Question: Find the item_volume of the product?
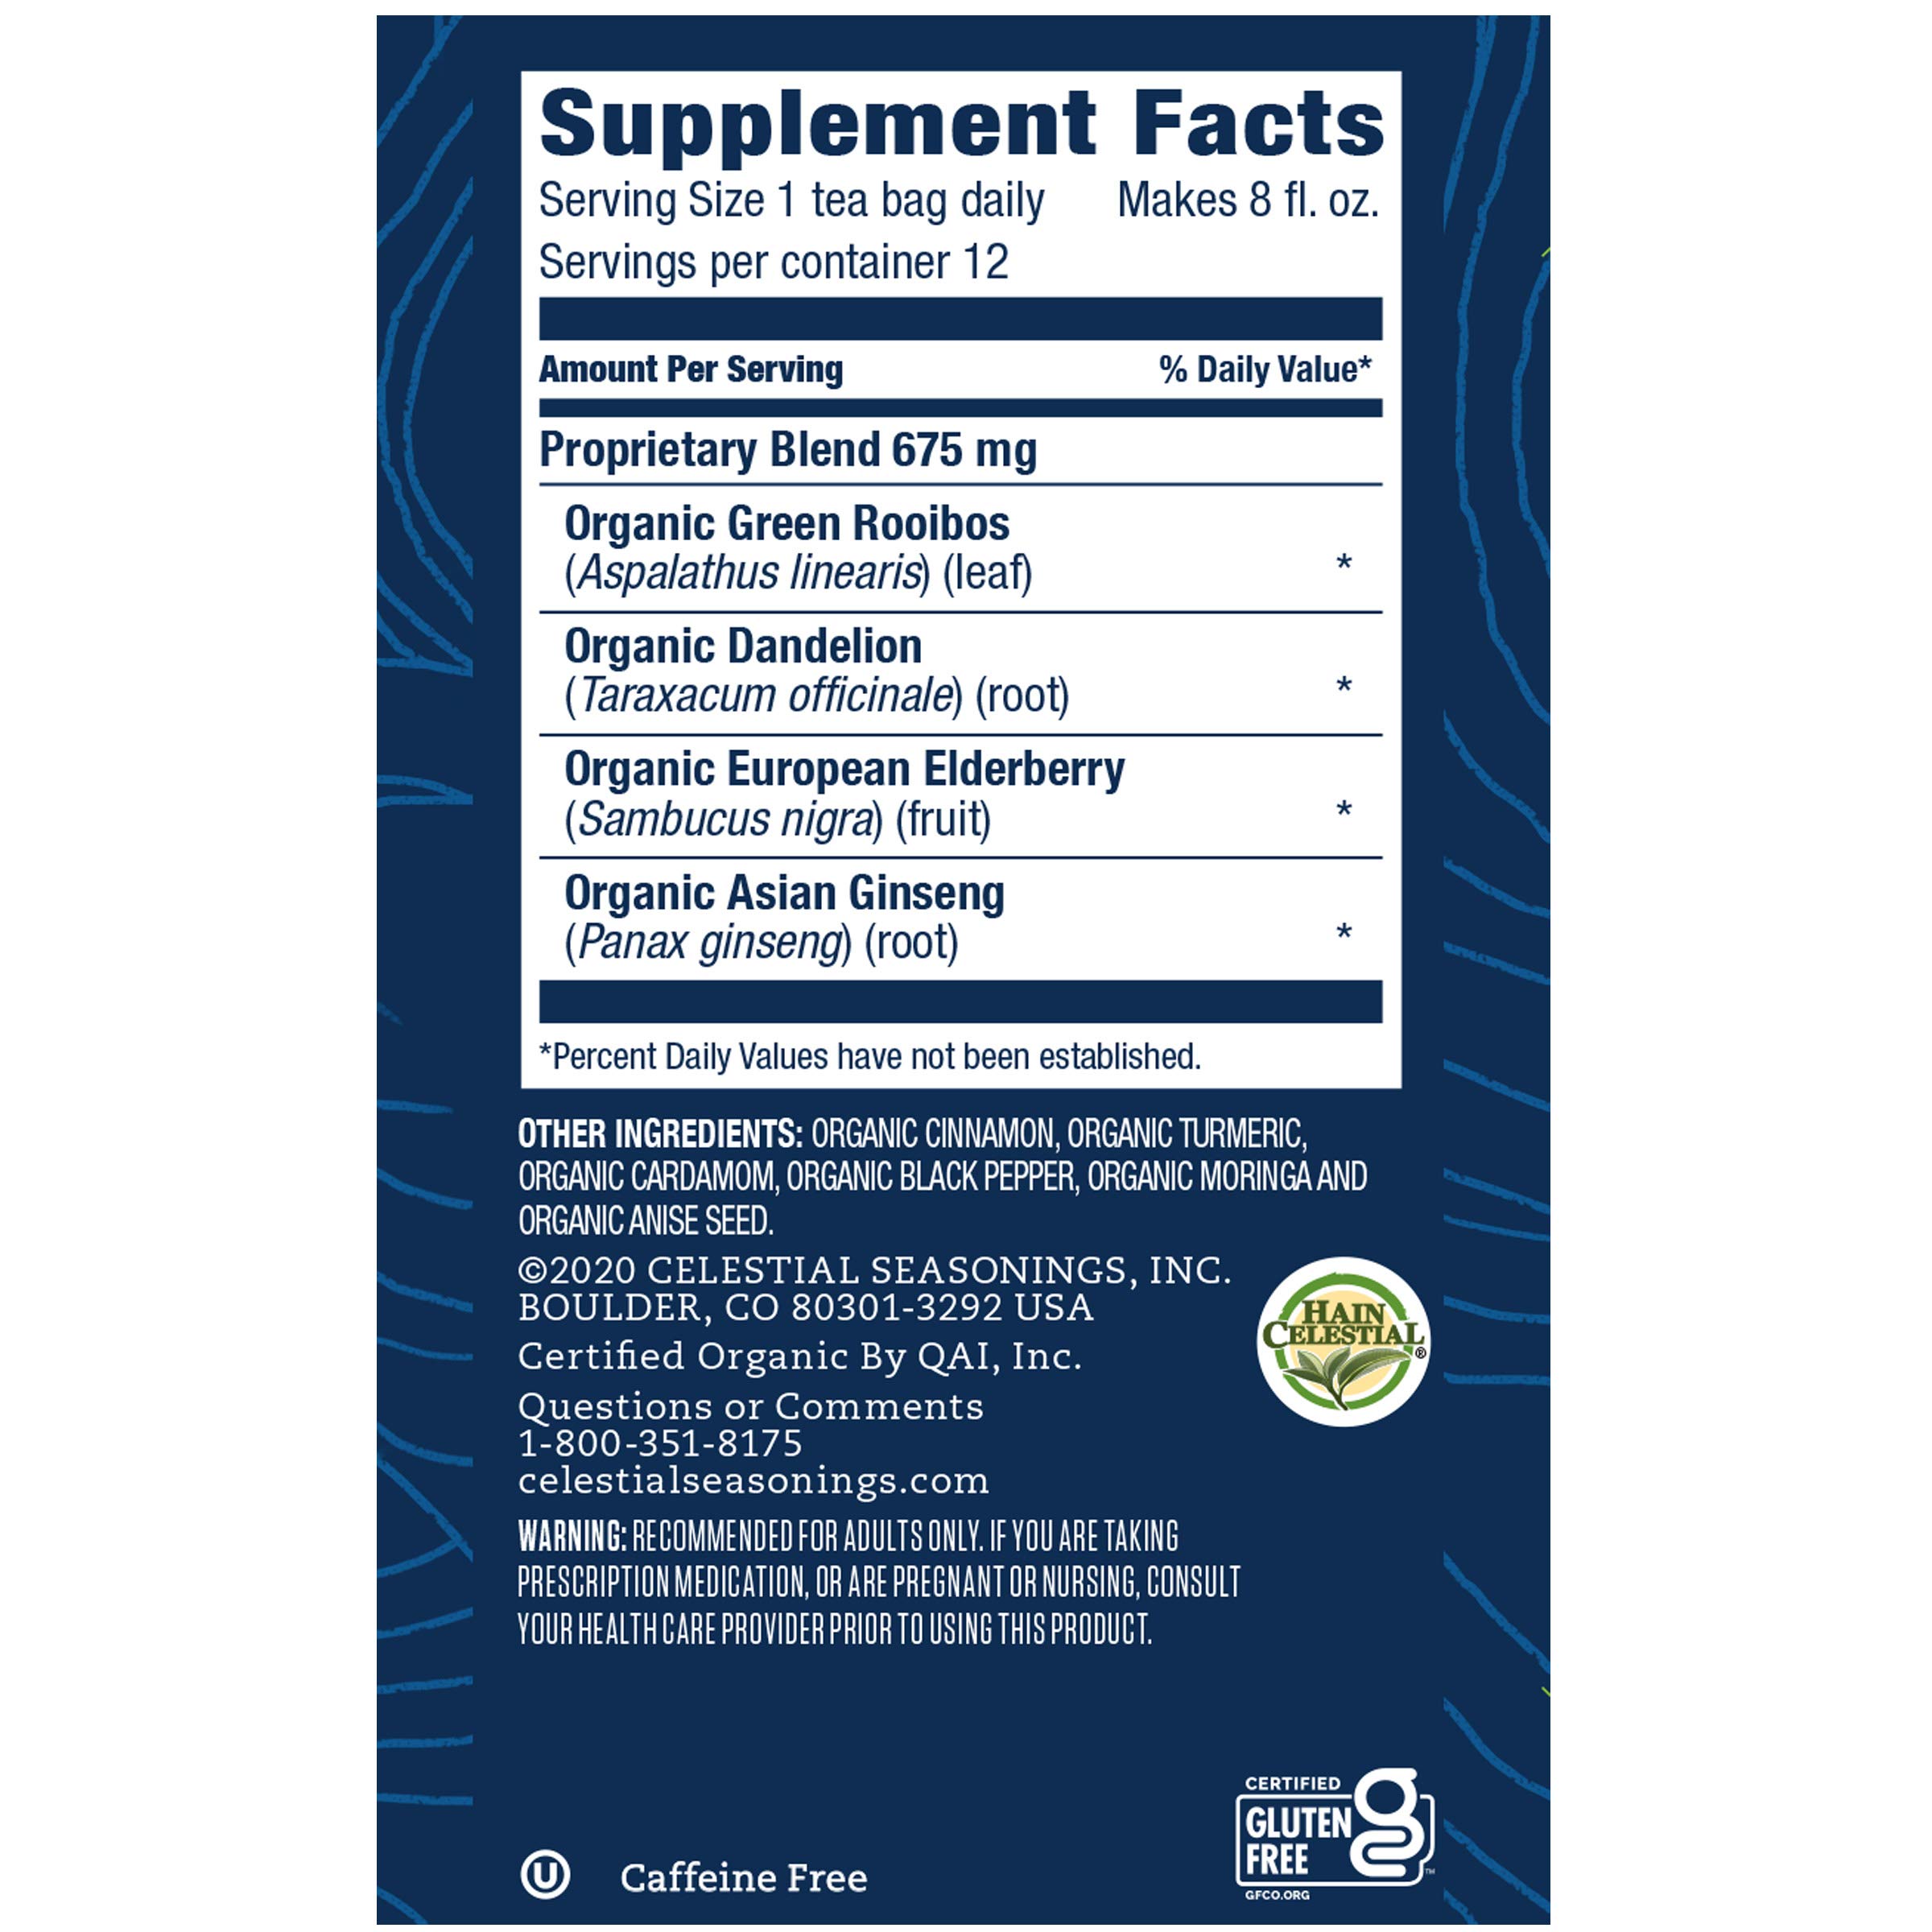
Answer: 8.0 fluid ounce